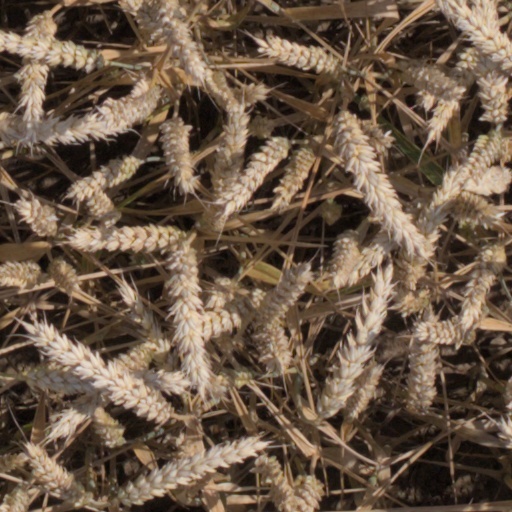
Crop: wheat